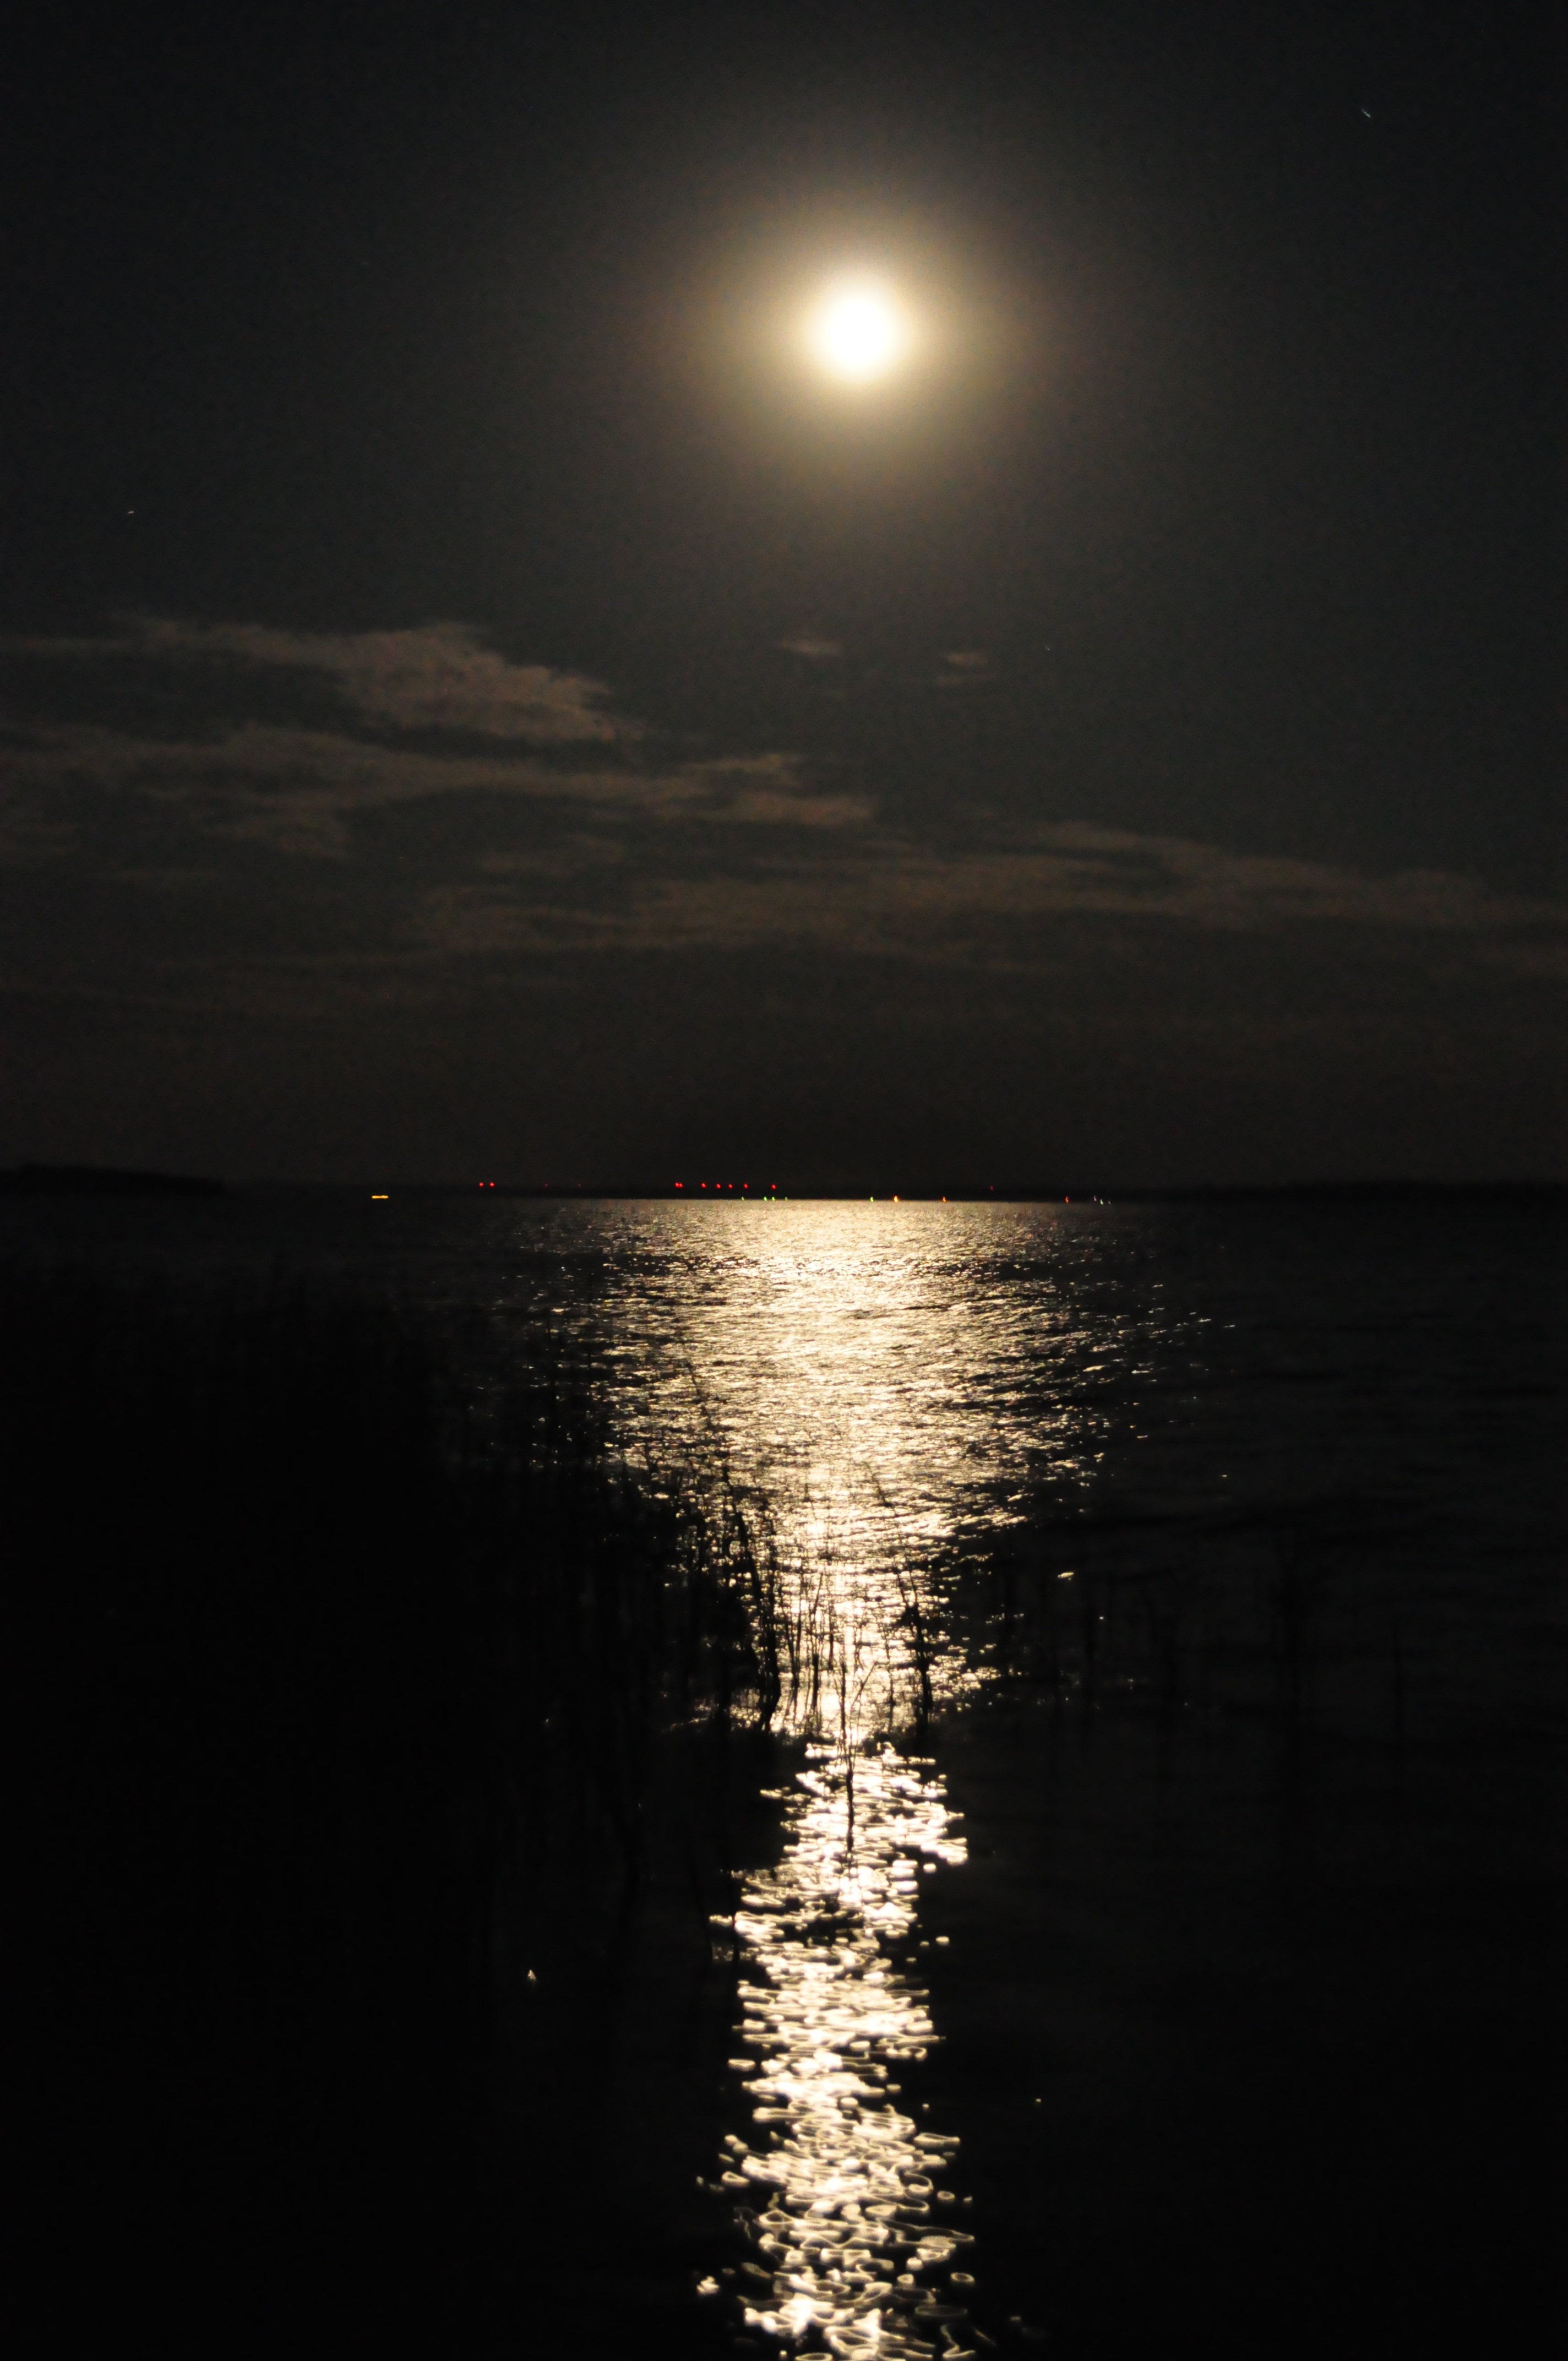
landscape, sea, coast, water, ocean, horizon, light, cloud, sky, sun, sunrise, sunset, night, sunlight, morning, wave, dawn, atmosphere, mystical, dusk, evening, reflection, romance, darkness, moon, full moon, moonlight, sparkle, clouds, mysterious, mirroring, night photograph, astronomical object, atmospheric phenomenon